Solid-propellant rocket

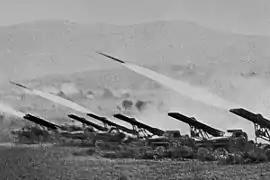
A battery of Katyusha rocket launchers fires at German forces during the Battle of Stalingrad, 6 October 1942

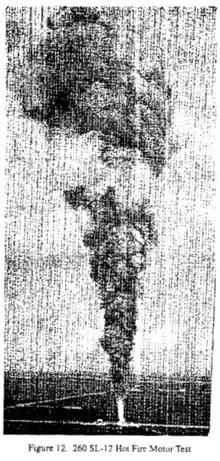
Aerojet 260 motor test, 25 September 1965

The medieval Song dynasty Chinese invented a very primitive form of solid-propellant rocket. Illustrations and descriptions in the 14th century Chinese military treatise "Huolongjing" by the Ming dynasty military writer and philosopher Jiao Yu confirm that the Chinese in 1232 used proto solid propellant rockets then known as "fire arrows" to drive back the Mongols during the Siege of Kaifeng (1232). Each arrow took a primitive form of a simple, solid-propellant rocket tube that was filled with gunpowder. One open end allowed the gas to escape and was attached to a long stick that acted as a guidance system for flight direction control.